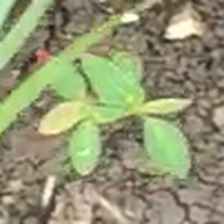
Weed species: Moti_dudhi(Euphorbia_geneculata_L)